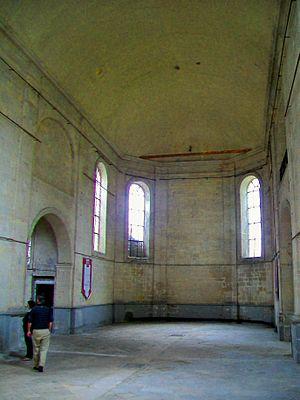
La nef de la chapelle, vue sur le choeur.
L'hôpital de la Charité de Senlis est un ancien hospice fondé en 1668 par une congrégation religieuse et fermé en 1838. Ce fut le seul établissement religieux de la ville à ne pas être supprimé à la Révolution pour son utilité indéniable.